Blutritt

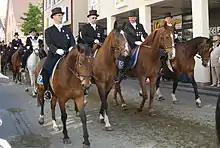
Weingarten Blutritt, 2007

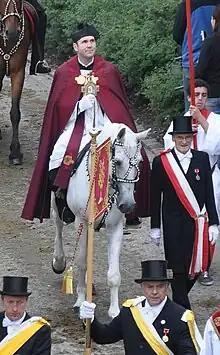
The Rider of the Holy Blood of Weingarten Blutritt, 2011

The Blutritt in the Upper Swabia Weingarten is regarded as the biggest equestrian procession in Europe. It takes place on the Friday after Ascension Day, also known as "Blood Friday" ("Blutfreitag"). In 1529 the Blutritt was first mentioned in writing, but even then it was labeled as an old custom.